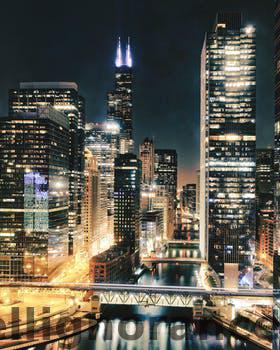
Label: Watermark